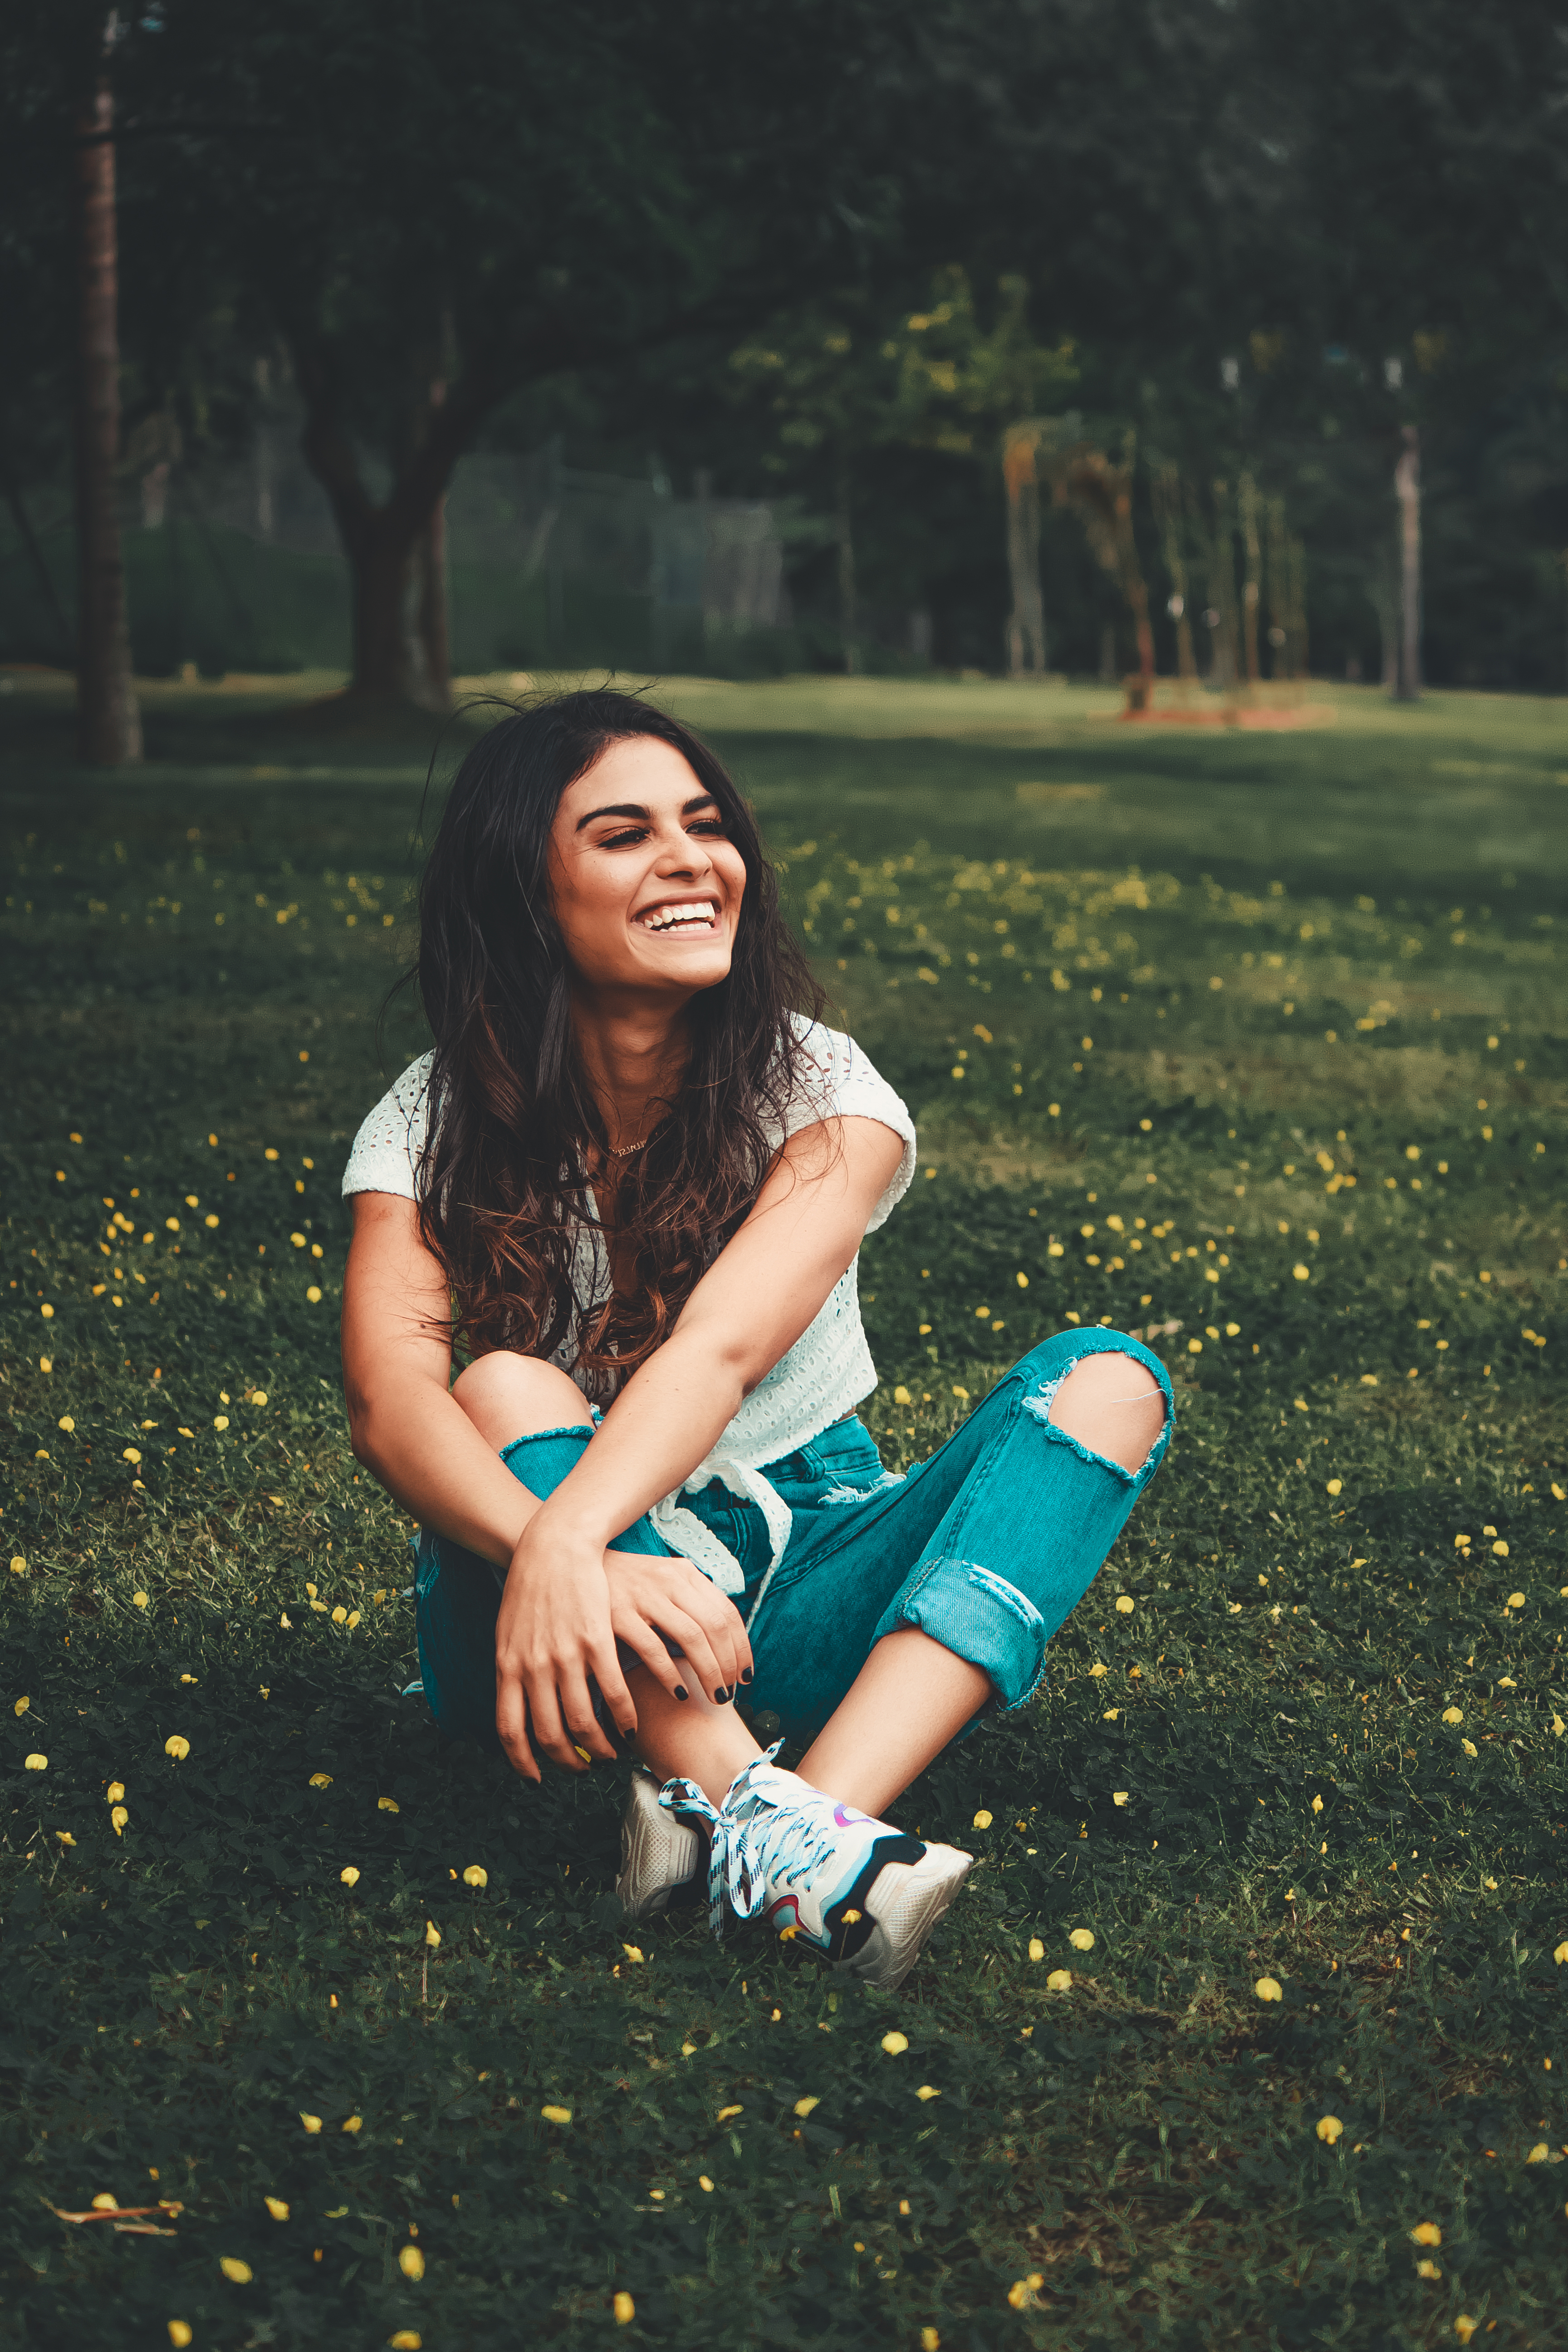
girl, People in nature, hair, green, photograph, facial expression, lady, sitting, grass, beauty, skin, light, smile, hairstyle, tree, leaf, long hair, sunlight, photography, fashion, fun, happy, spring, eye, summer, cool, black hair, photo shoot, brown hair, footwear, leg, dress, Tints and shades, plant, leisure, human leg, park, shoe, portrait photography, flash photography, pattern, knee, vacation, glasses, style